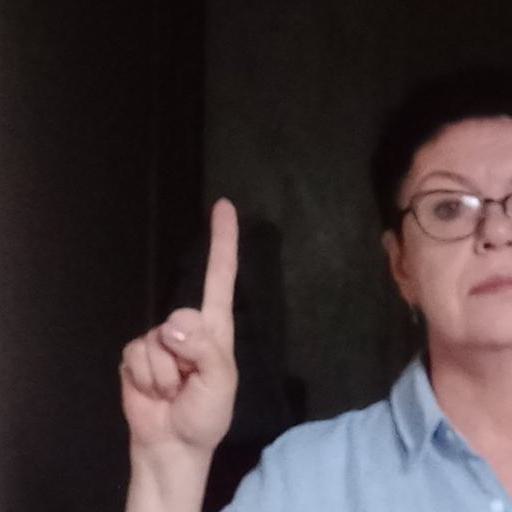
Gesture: one